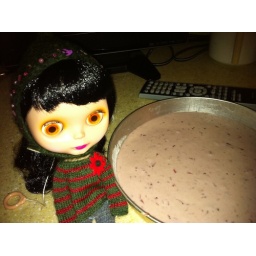
Cammy and Luna and I went over to a friend's house to learn how to make a delish strawberry cake =)